Floating cities and islands in fiction

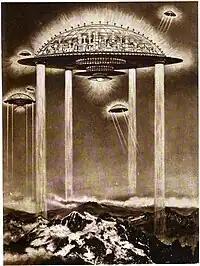
Gernsback's fictional vision of a floating city ten thousand years in the future. (Illustrated by Frank R. Paul, 1922.)

In science fiction and fantasy, floating cities and islands are a common trope, ranging from cities and islands that float on water to ones that float in the atmosphere of a planet by purported scientific technologies or by magical means. While very large floating structures have been constructed or proposed in real life, aerial cities and islands remain in the realm of fiction.